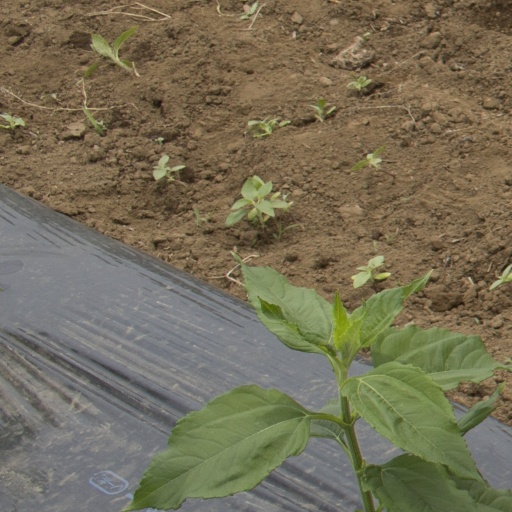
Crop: Jerusalem artichoke